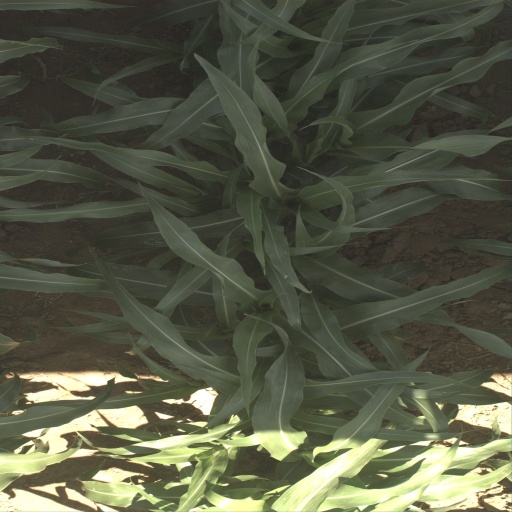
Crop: sorghum